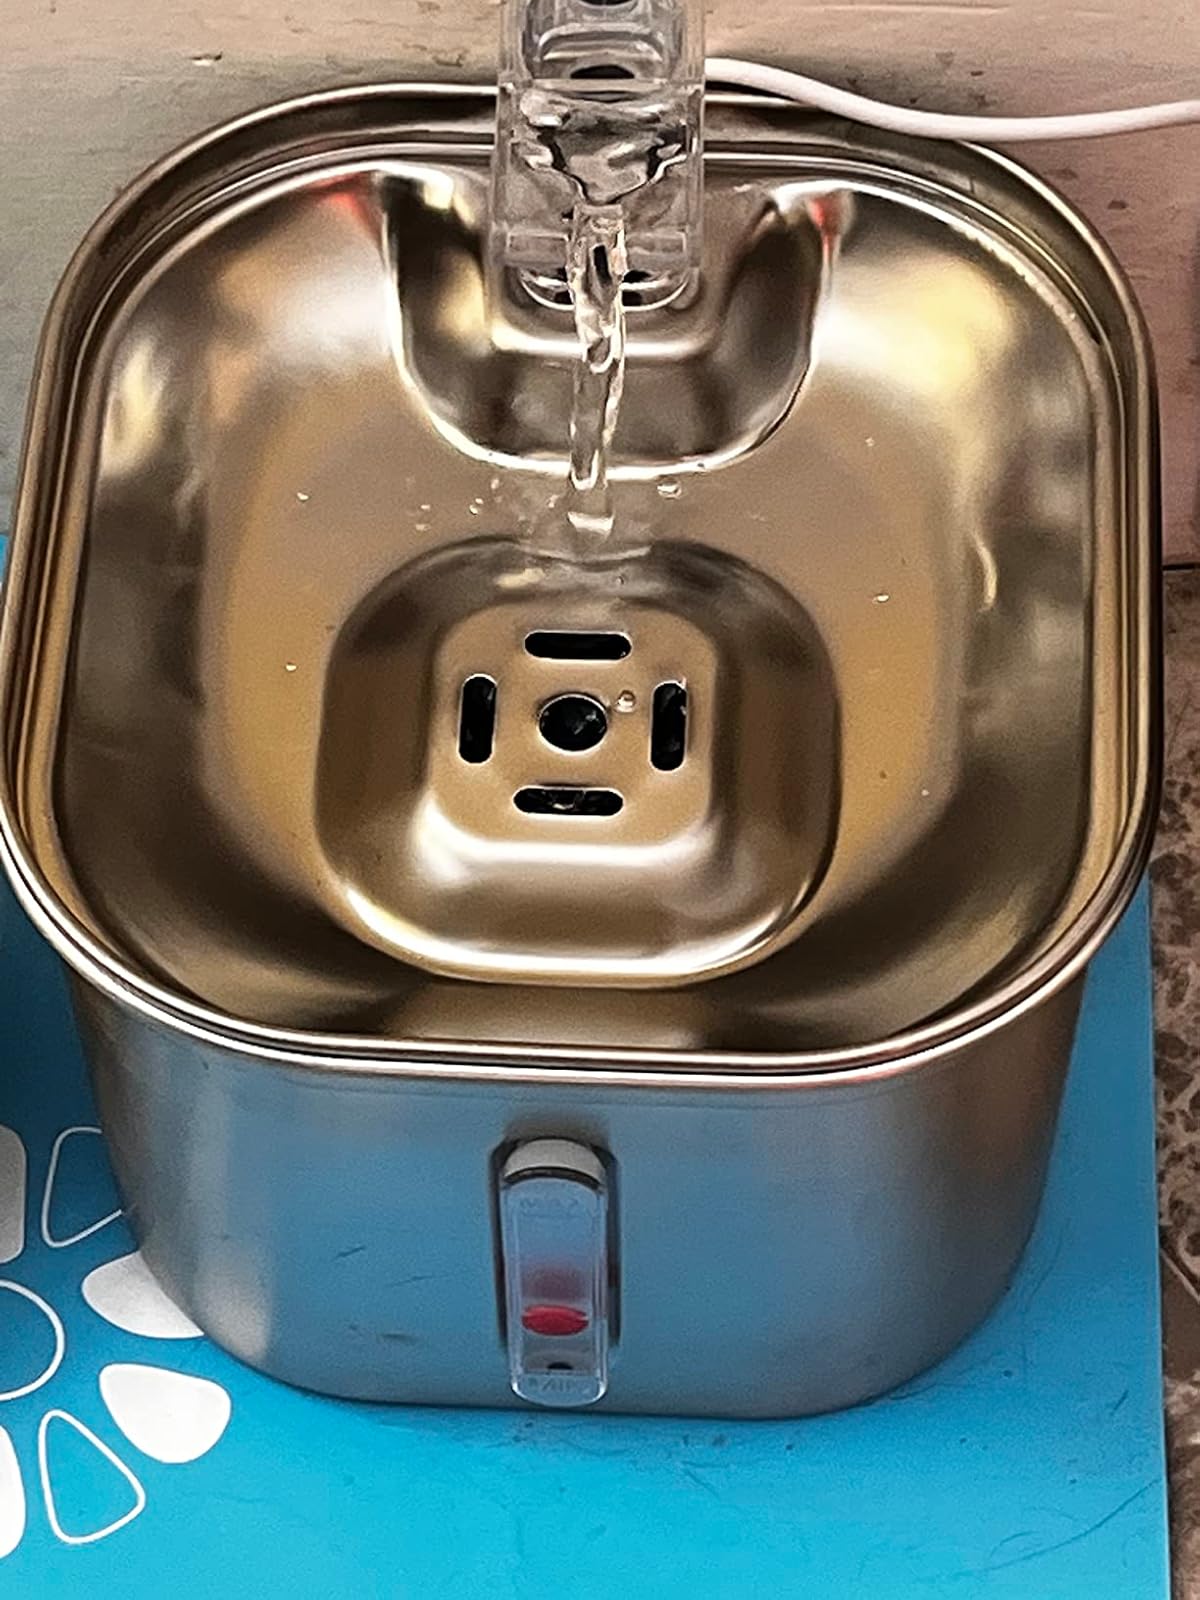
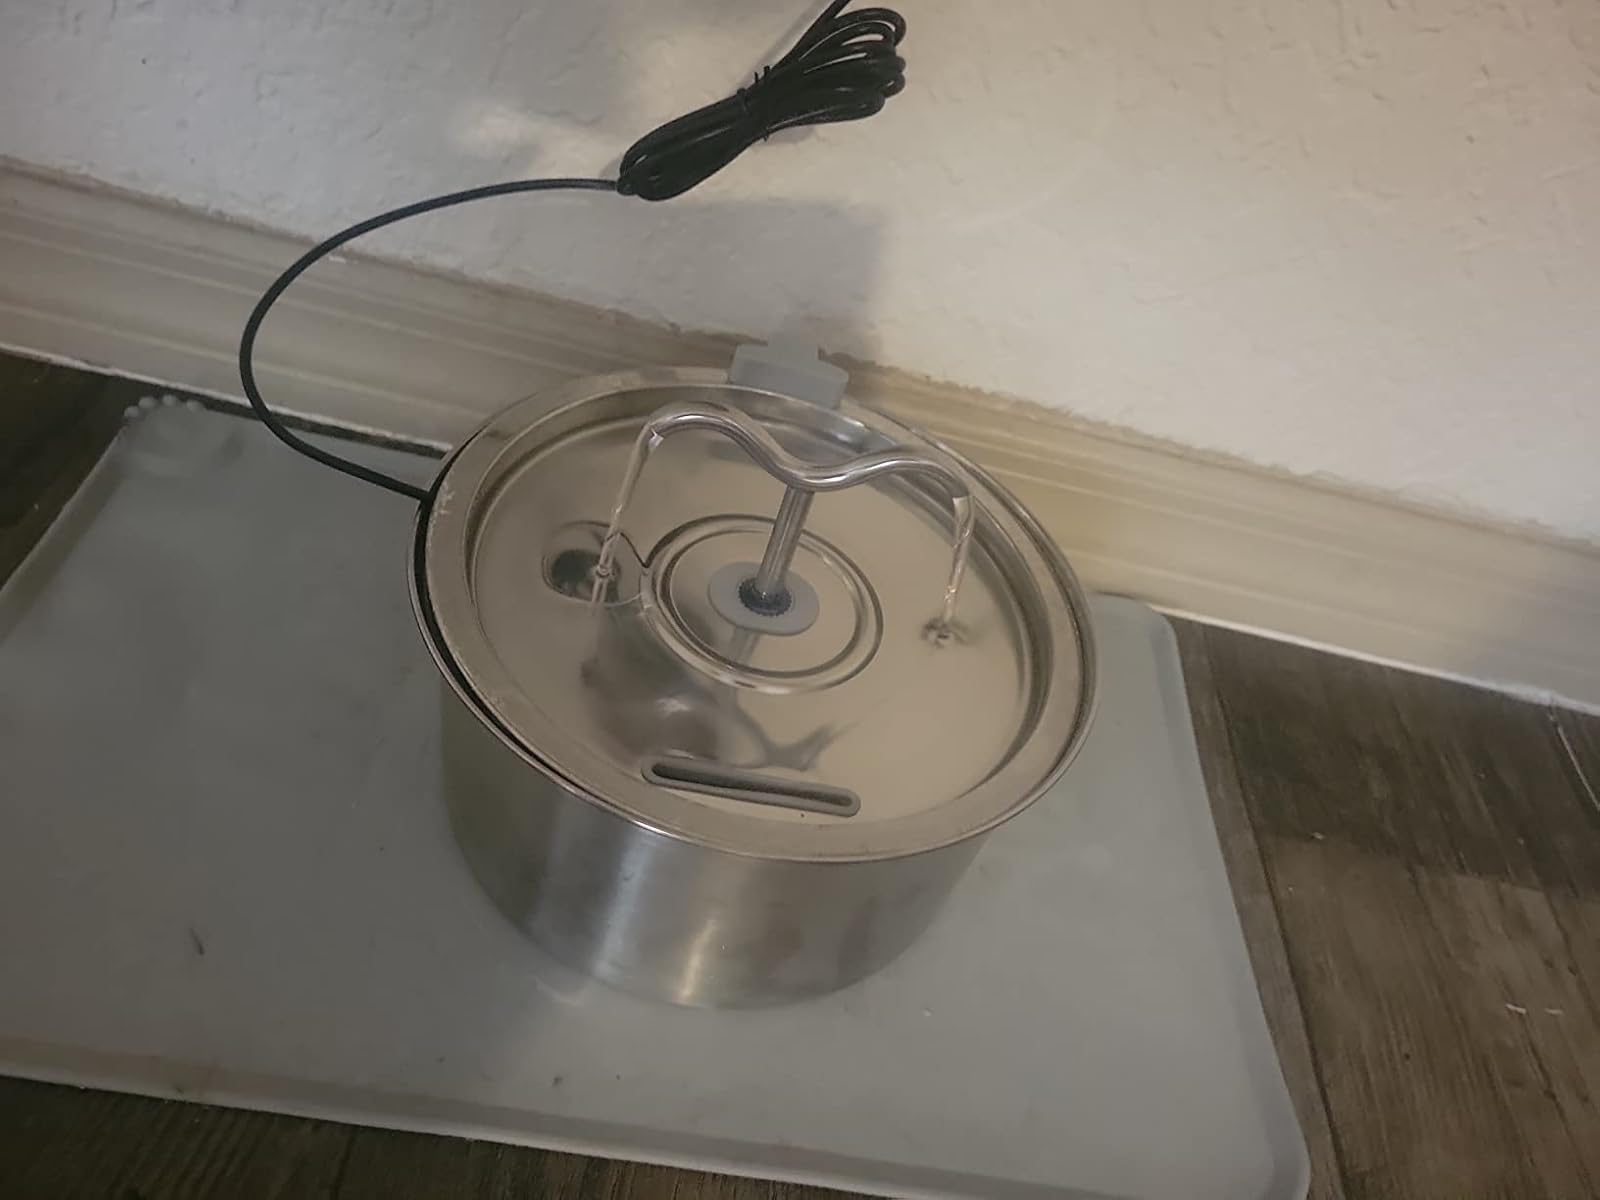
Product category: items_bowl
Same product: no